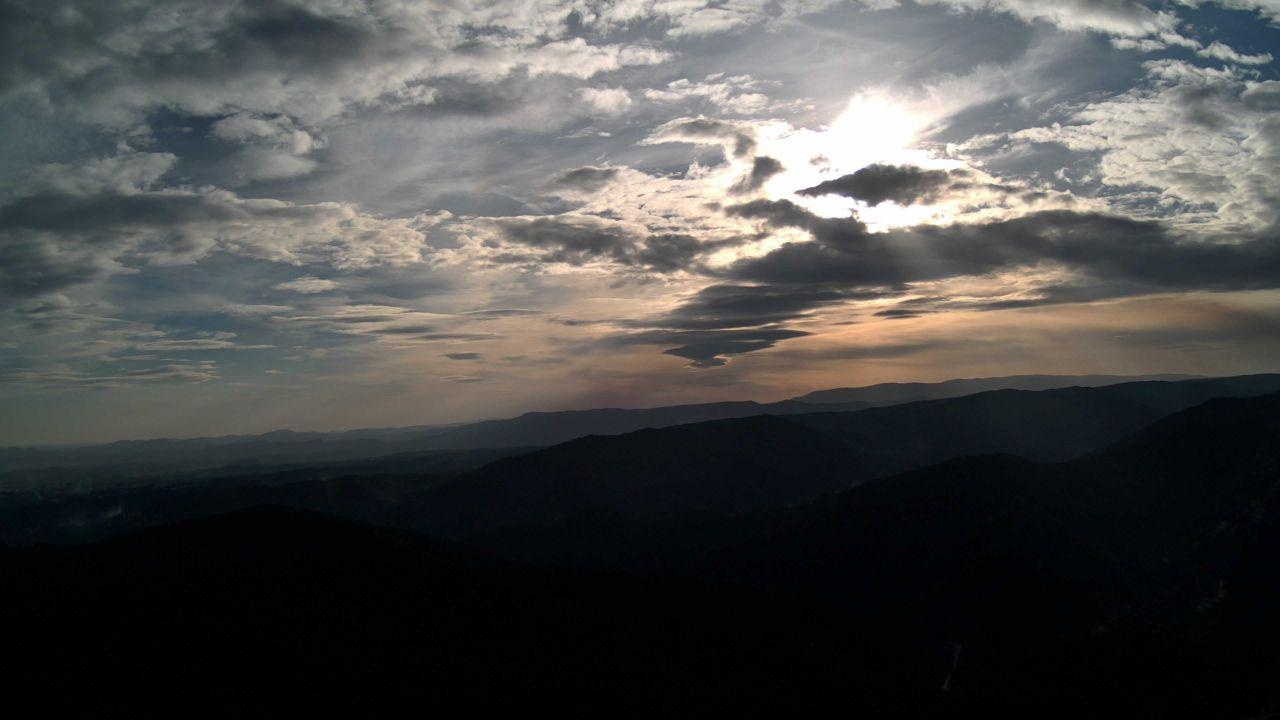
Fire: no
Smoke: yes